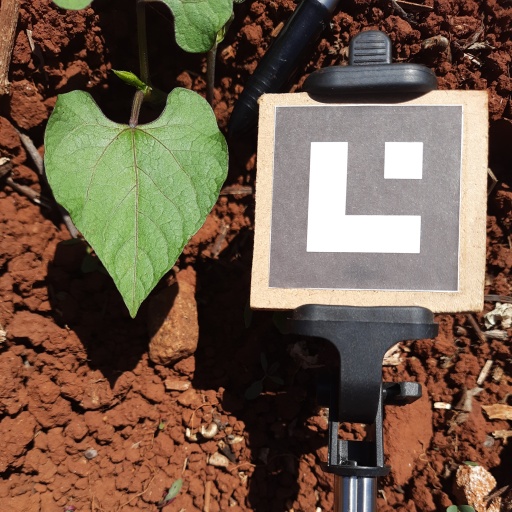
Observations: wavy surface, no eating holes, under sunlight